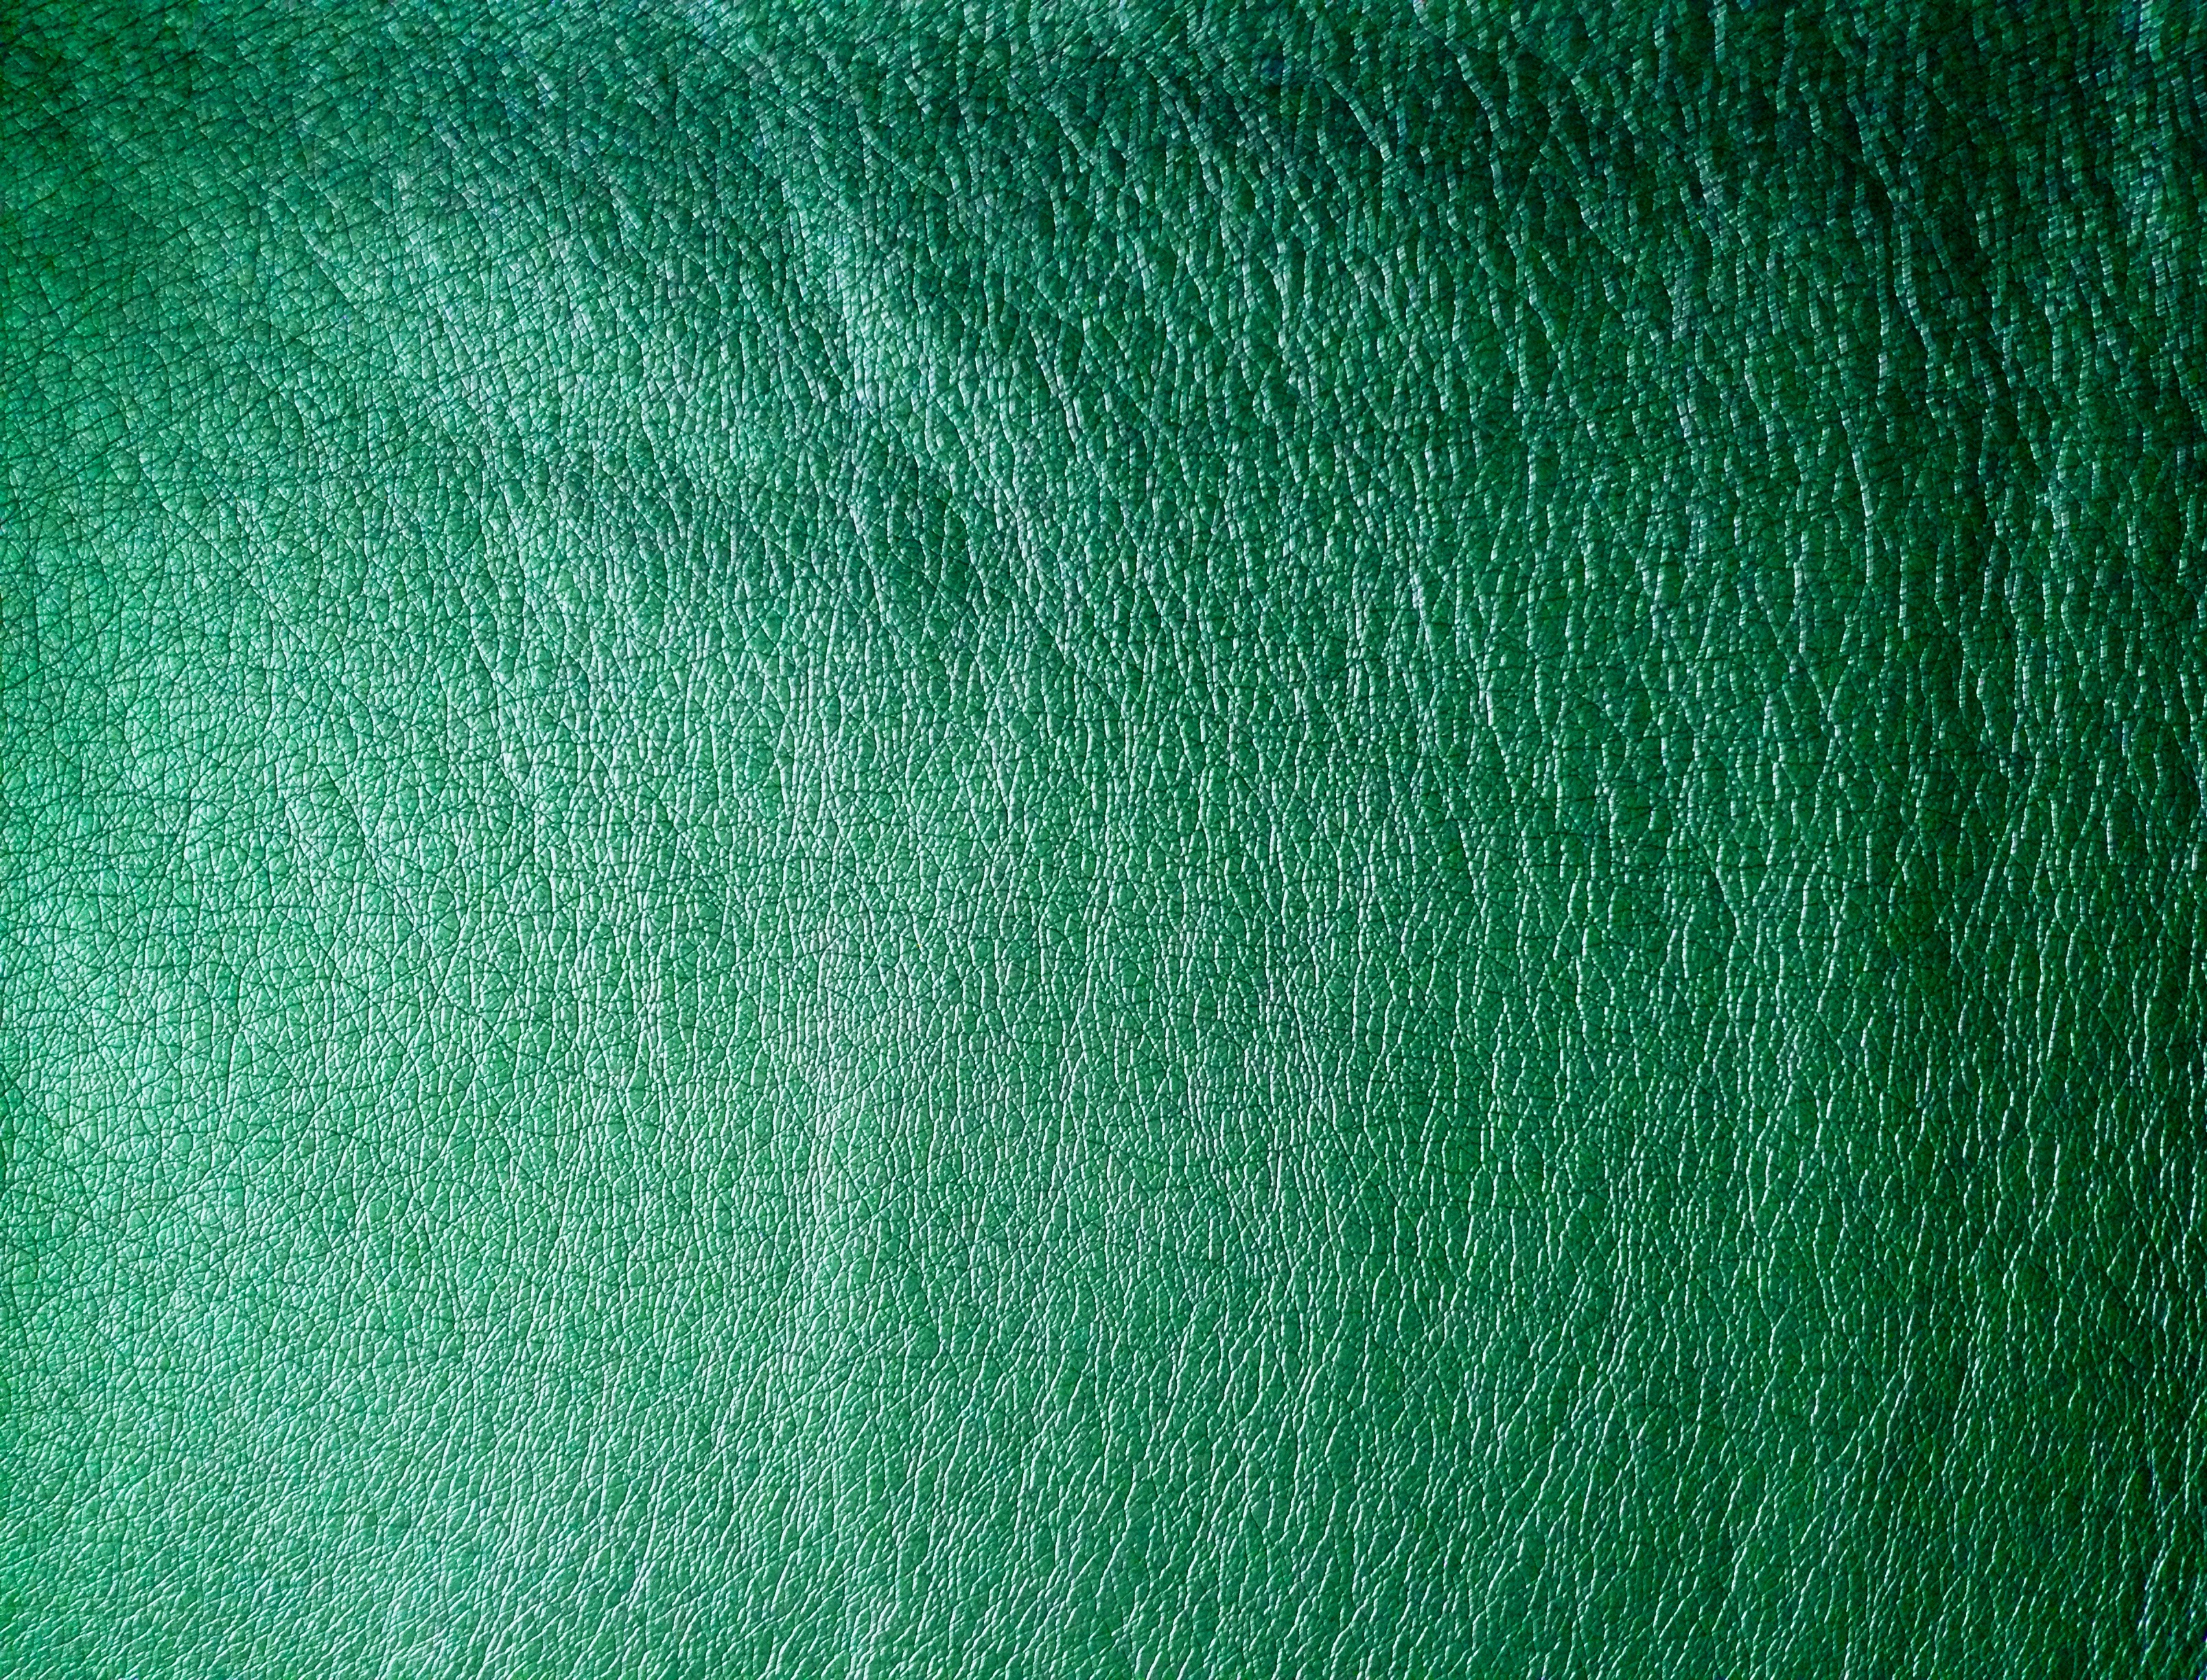
grass, plant, leather, lawn, texture, leaf, photo, pattern, line, green, circle, glitter, fabric, background, turquoise, design, beautiful, emerald, flooring, leatherette, grass family, imitation leather